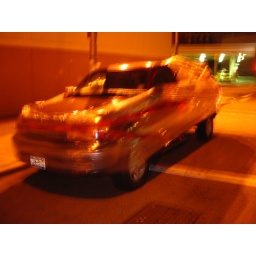
I bought this truck for you! and it comes in plastic wrap!